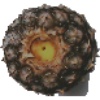
Label: Pineapple 1